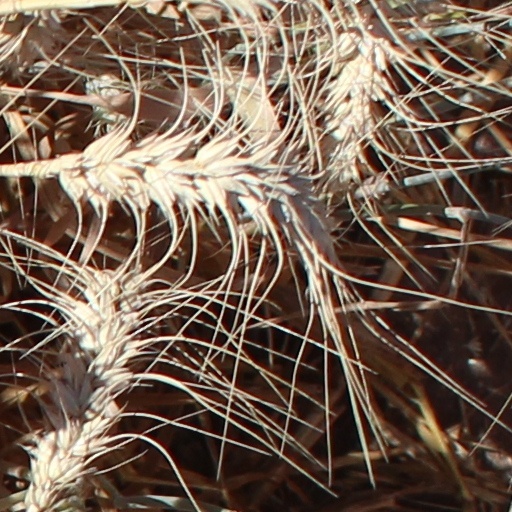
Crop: wheat